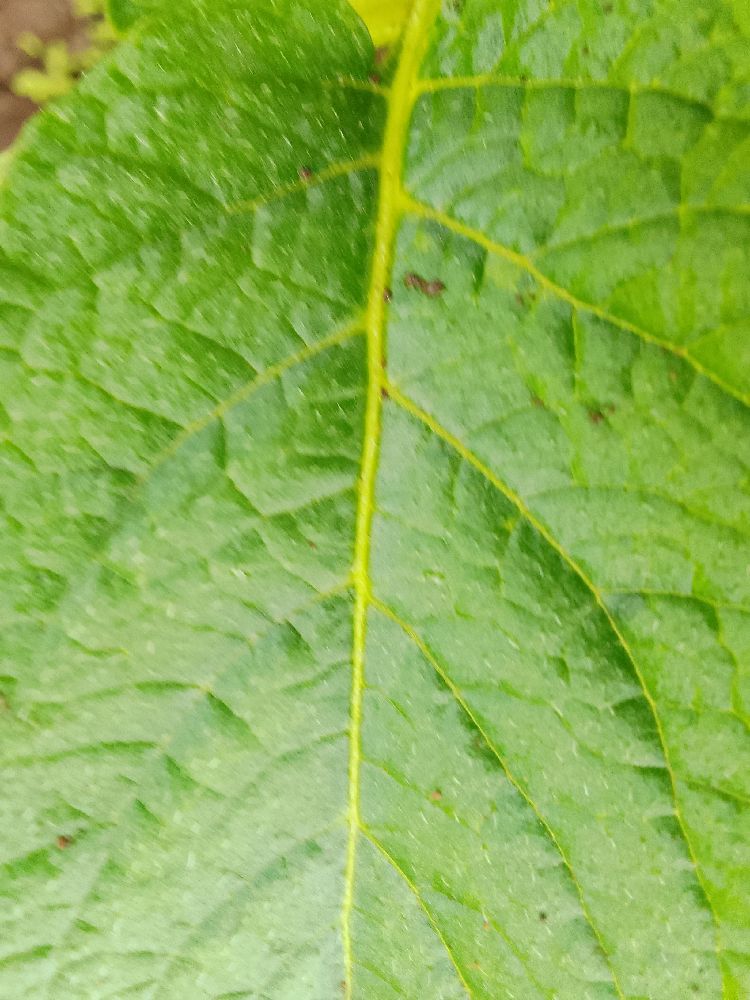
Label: Healthy